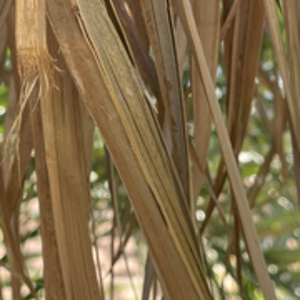
Label: Fusarium Wilt